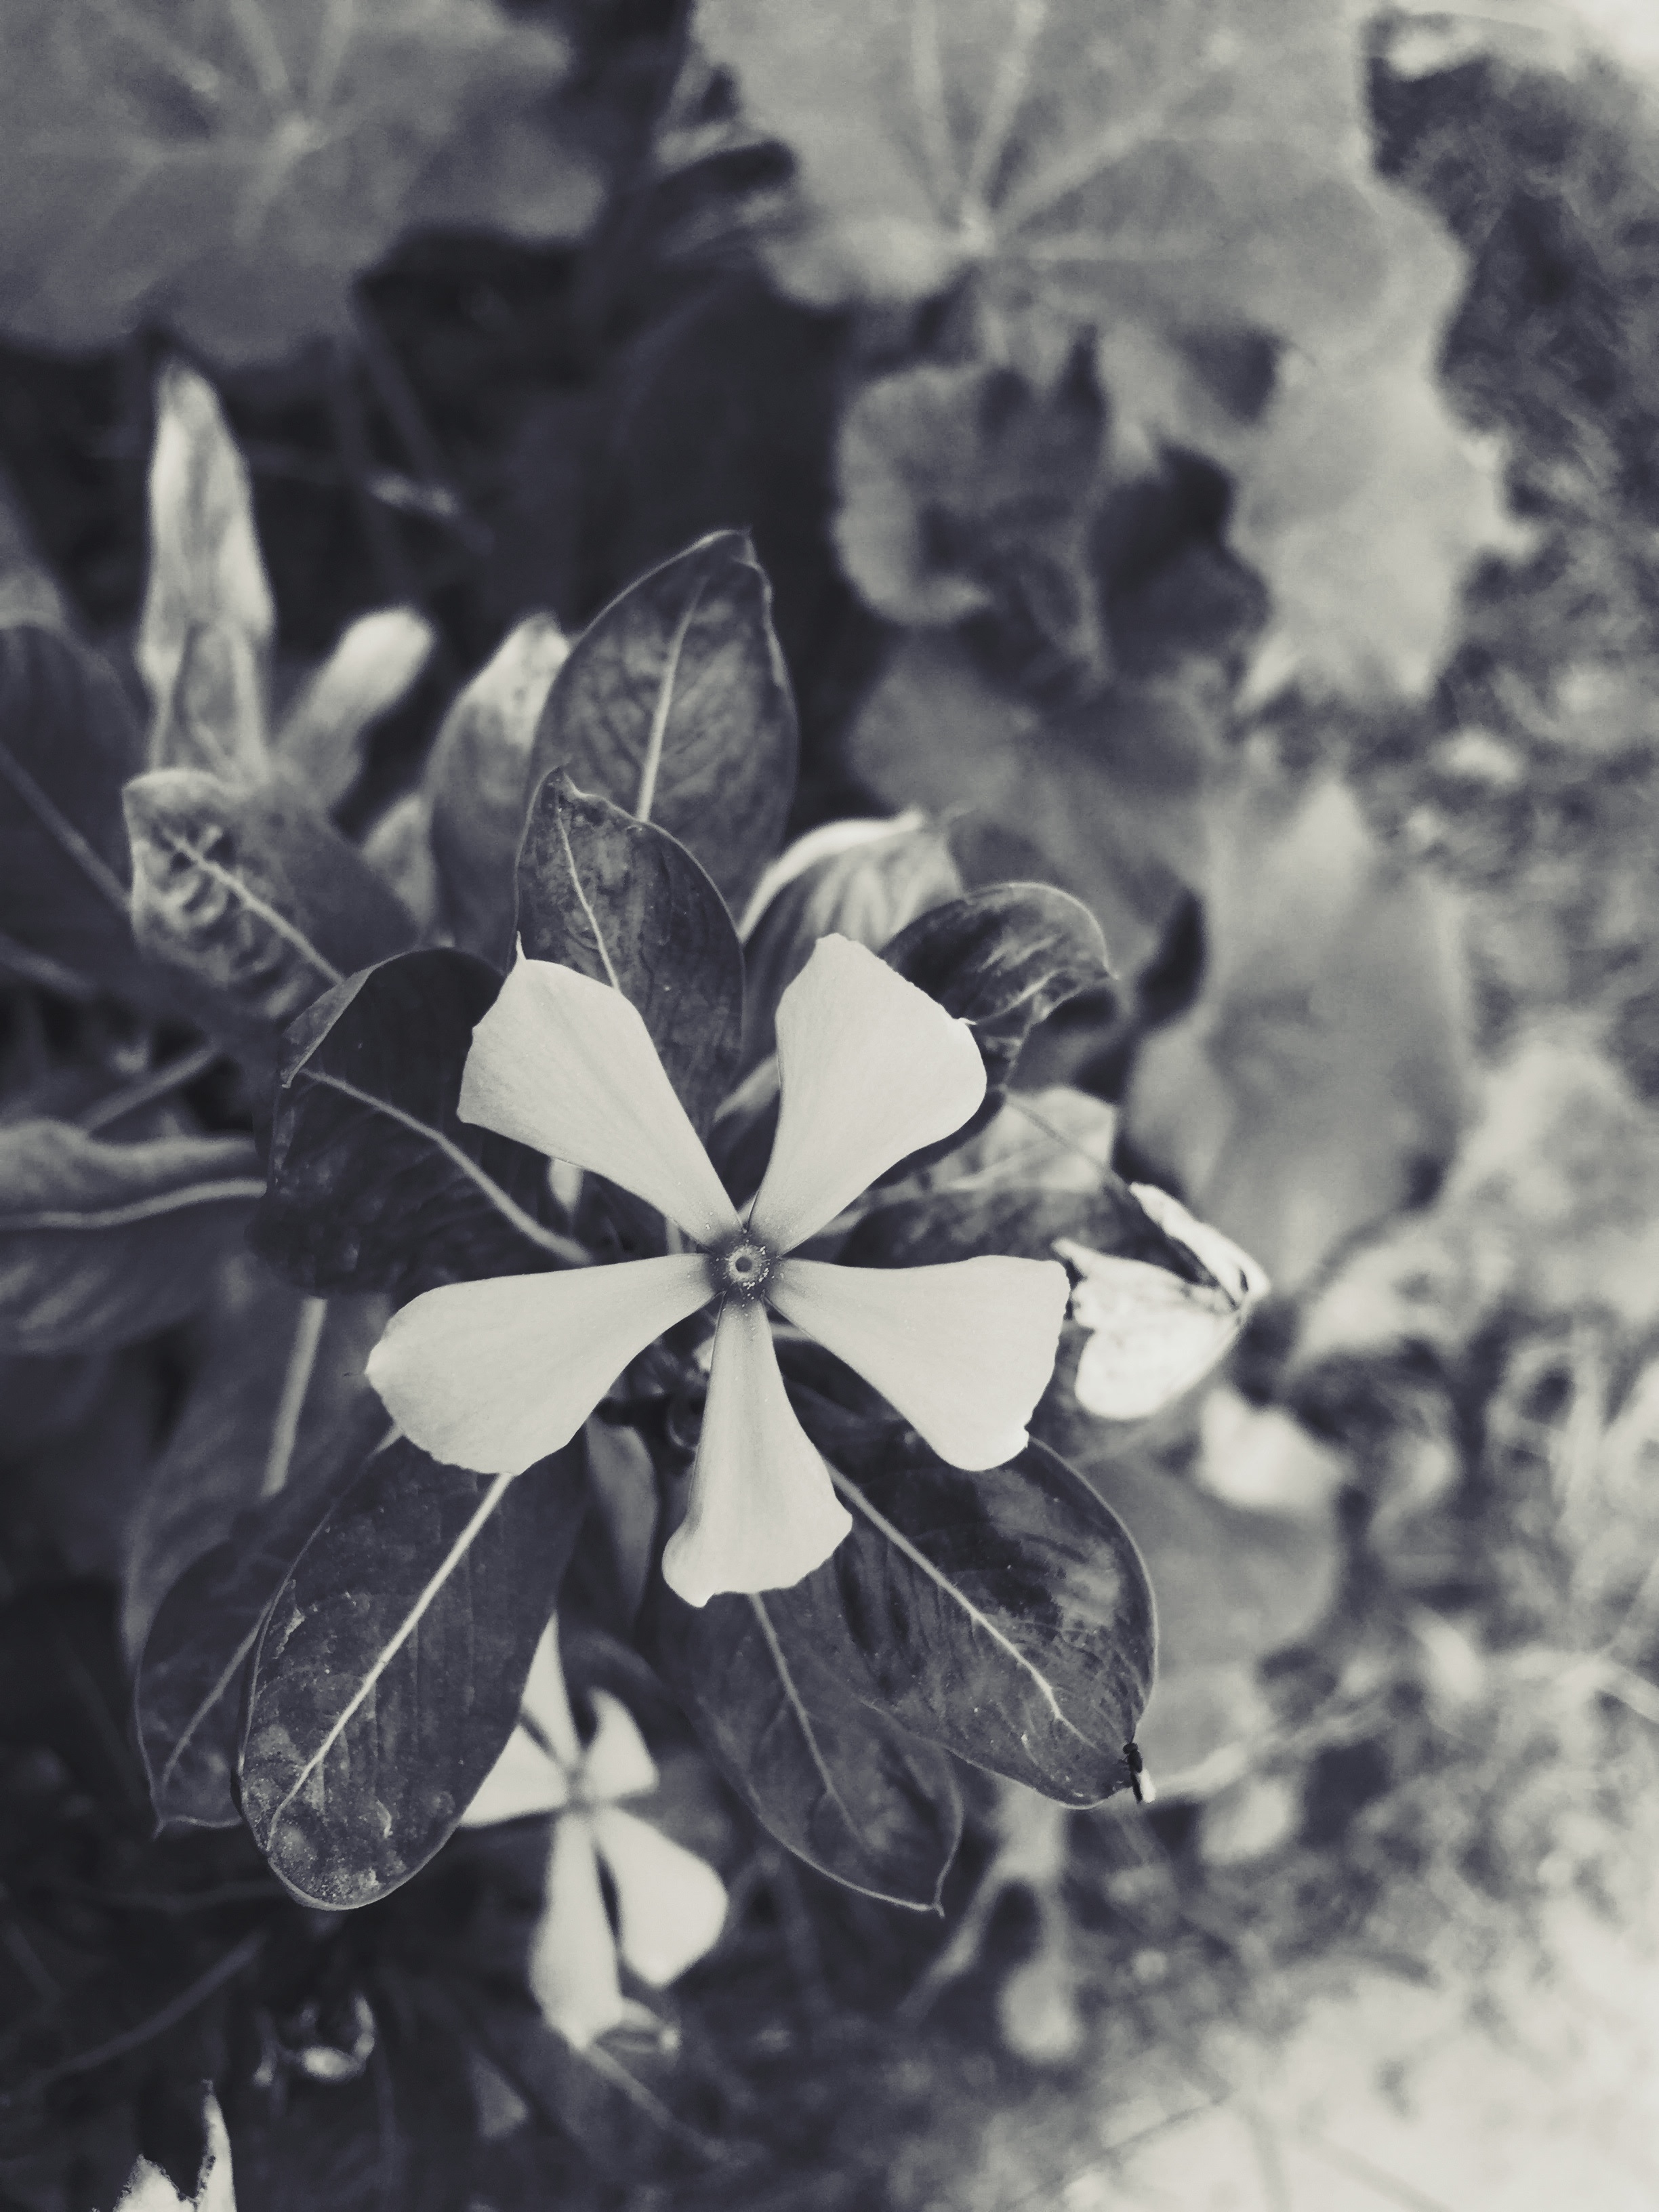
tree, branch, blossom, black and white, plant, white, photography, leaf, flower, petal, black, monochrome, flora, close up, macro photography, monochrome photography